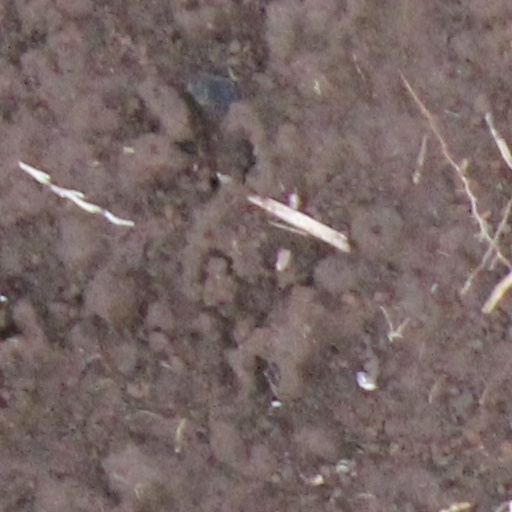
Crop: wheat